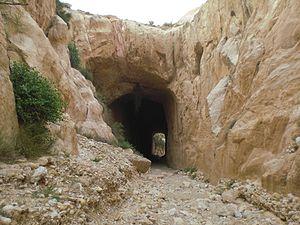
Tunnel de dérivation de l'eau de pluie. Pétra. Jordanie. Les dimentions approximatives sont les suivantes: hauteur 10m, largeur 5m, longueur 100m.
Pétra, de son nom sémitique Reqem ou Raqmu, est une cité nabatéenne située au sud de l'actuelle Jordanie. C'est le pôle touristique majeur de ce pays.
Le Sîq, est un défilé long de 1 200 m environ, orienté approximativement est-ouest, étroit et sinueux qui forme l'entrée de la ville antique de Pétra en Jordanie.
Un tunnel de dérivation est un type de tunnel servant à détourner tout ou partie d'un cours d'eau en le faisant passer sous un obstacle naturel comme une montagne mais sans nécessairement le faire changer de bassin versant. Il n'a pas vocation à être utilisé pour la navigation, l'irrigation, le transport d'eau potable ou encore la production hydroélectrique, il vise juste à proposer une alternative au lit d'un cours d'eau.